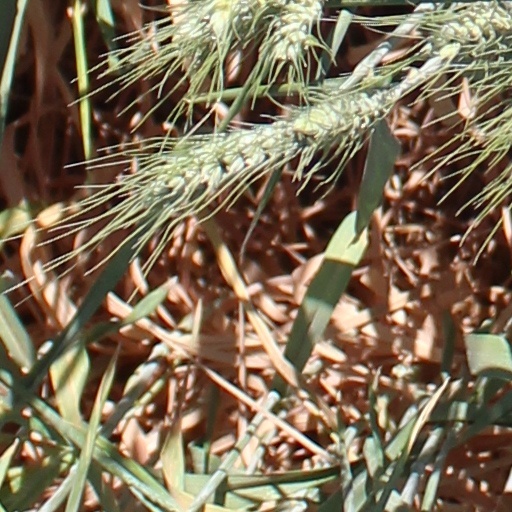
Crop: wheat